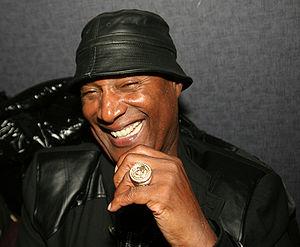
Paul Mooney, nom de naissance Paul Gladney est un acteur américain de télévision et de cinéma, connu en particulier pour ses apparitions dans l'émission Chappelle's Show.